2/2nd Commando Squadron (Australia)

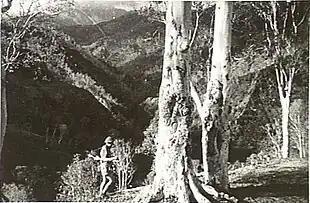
An Australian commando in the mountains of Timor on 12 December 1942.

The 2/2nd Commando Squadron was one of 12 independent companies or commando squadrons raised by the Australian Army for service during World War II. It was initially designated No. 2 Independent Commando Company, and served in Timor, New Guinea and New Britain during World War II, taking part in the Battle of Timor in June 1942 as part of Sparrow Force. Following the capture of the island, the company was withdrawn in December 1942 and returned to Australia, later taking part in operations in New Guinea in 1943–1944 and then on New Britain in 1945.